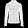
Label: Coat